Yvelines's 12th constituency

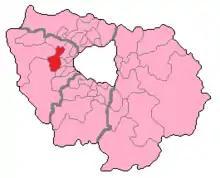
Yvelines' 12th Constituency shown within Île-de-France

The 12th constituency of Yvelines is a French legislative constituency in the Yvelines "département".